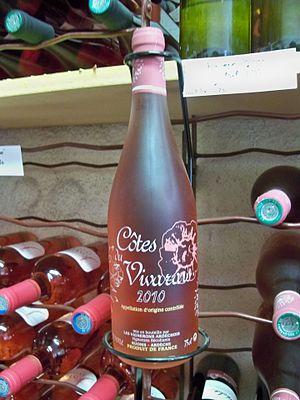
Côtes du Vivarais rosé
Un côtes-du-vivarais est un vin français tranquille du sud-est du Massif Central, à cheval sur les départements de l'Ardèche et du Gard, et qui bénéficie d'une appellation d'origine contrôlée depuis 1999.